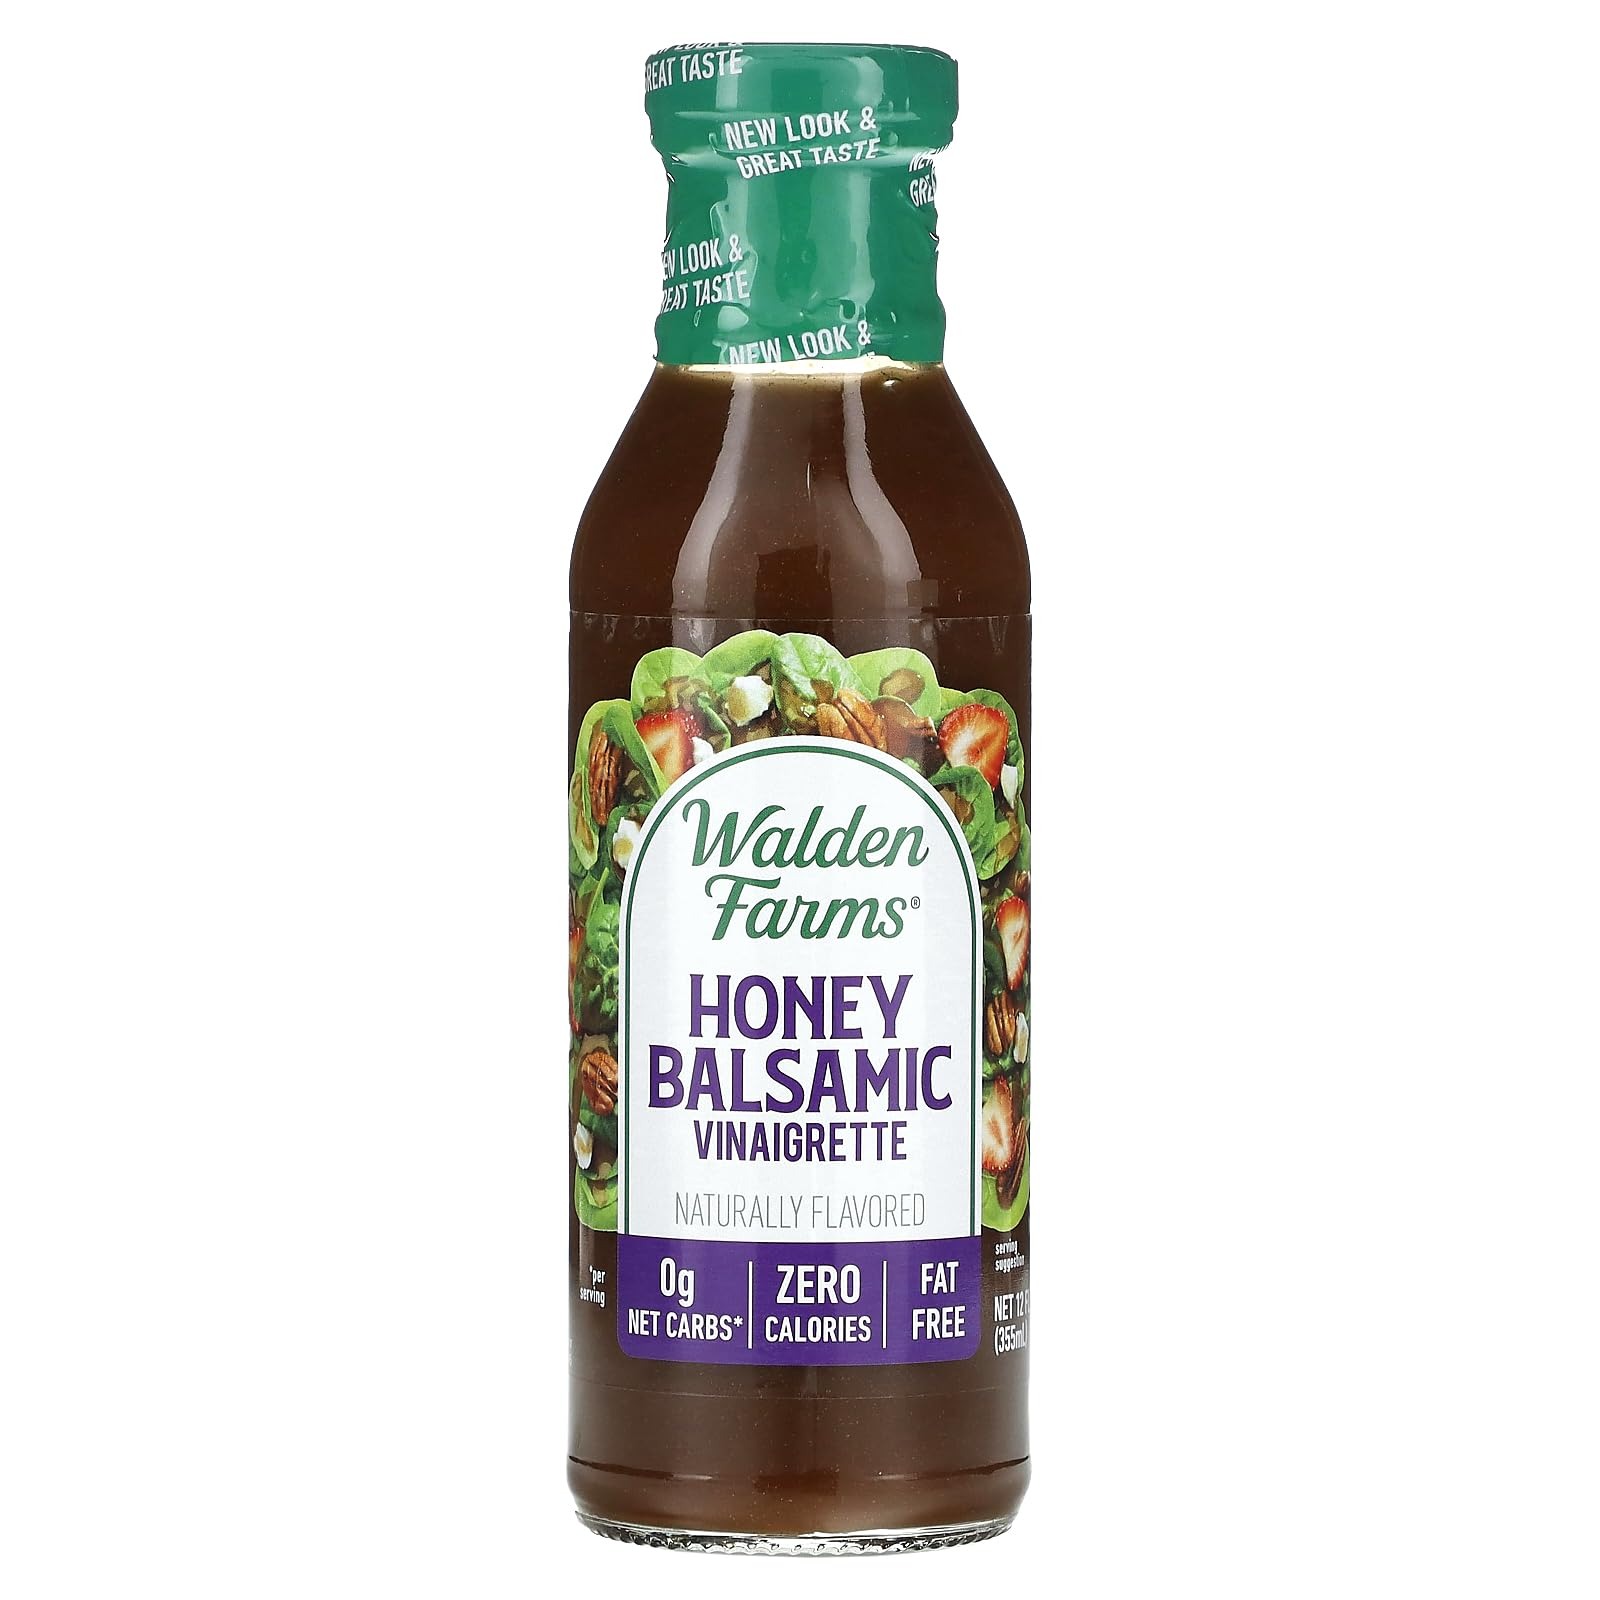
Item Name: Walden Farms Honey Balsamic Vinaigrette - Calorie-Free, Gluten-Free, Low Carb, Keto-Friendly, Vegan, Sugar-Free, Dressing with Sweet Honey & Balsamic Flavor, (12 oz Bottle)
Bullet Point: Calorie Free|Fat-Free|Carb Free|Gluten-Free|Sugar-Free|Kosher (OU)
Product Description: Savory and sweet, Walden Farms Honey Balsamic is made with a blend of balsamic and apple cider vinegars, a touch of sweetness and lemon for a tangy finish. Whether drizzled on fruit like caramelized pears or tossed in with a mix of spinach, red onions, dried cranberries, pecans and a few crumbles of bleu cheese, our Honey Balsamic adds just the right zing. Calorie Free Fat Free Sugar Free 0g Net Carbs per serving Dairy Free Cholesterol Free Gluten Free Vegan Kosher Keto Friendly
Value: 12.0
Unit: Fl Oz

Price: 4.79